Tectonics on icy moons

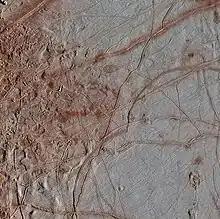
Chaos terrain on the left side of this image of Europa transitions to smooth terrain.

Truncated surface features suggest that subduction on Europa may occur along tabular zones. Unlike subduction on Earth, differences in the strengths and relative densities of Europan ice, it is unlikely that the subducting ice plate is “pulled” into the subsurface ocean. Instead, it is most likely incorporated into the ice composing the overriding plate. Surface features that intersect tabular zones do not continue on the other side, unlike across strike-slip and dilational faults.